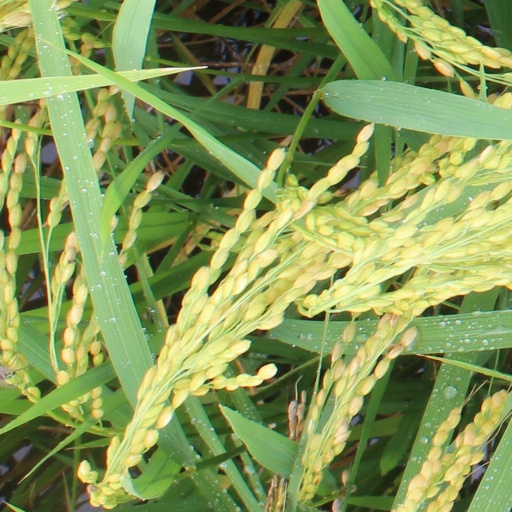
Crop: rice